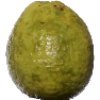
Label: Guava 1